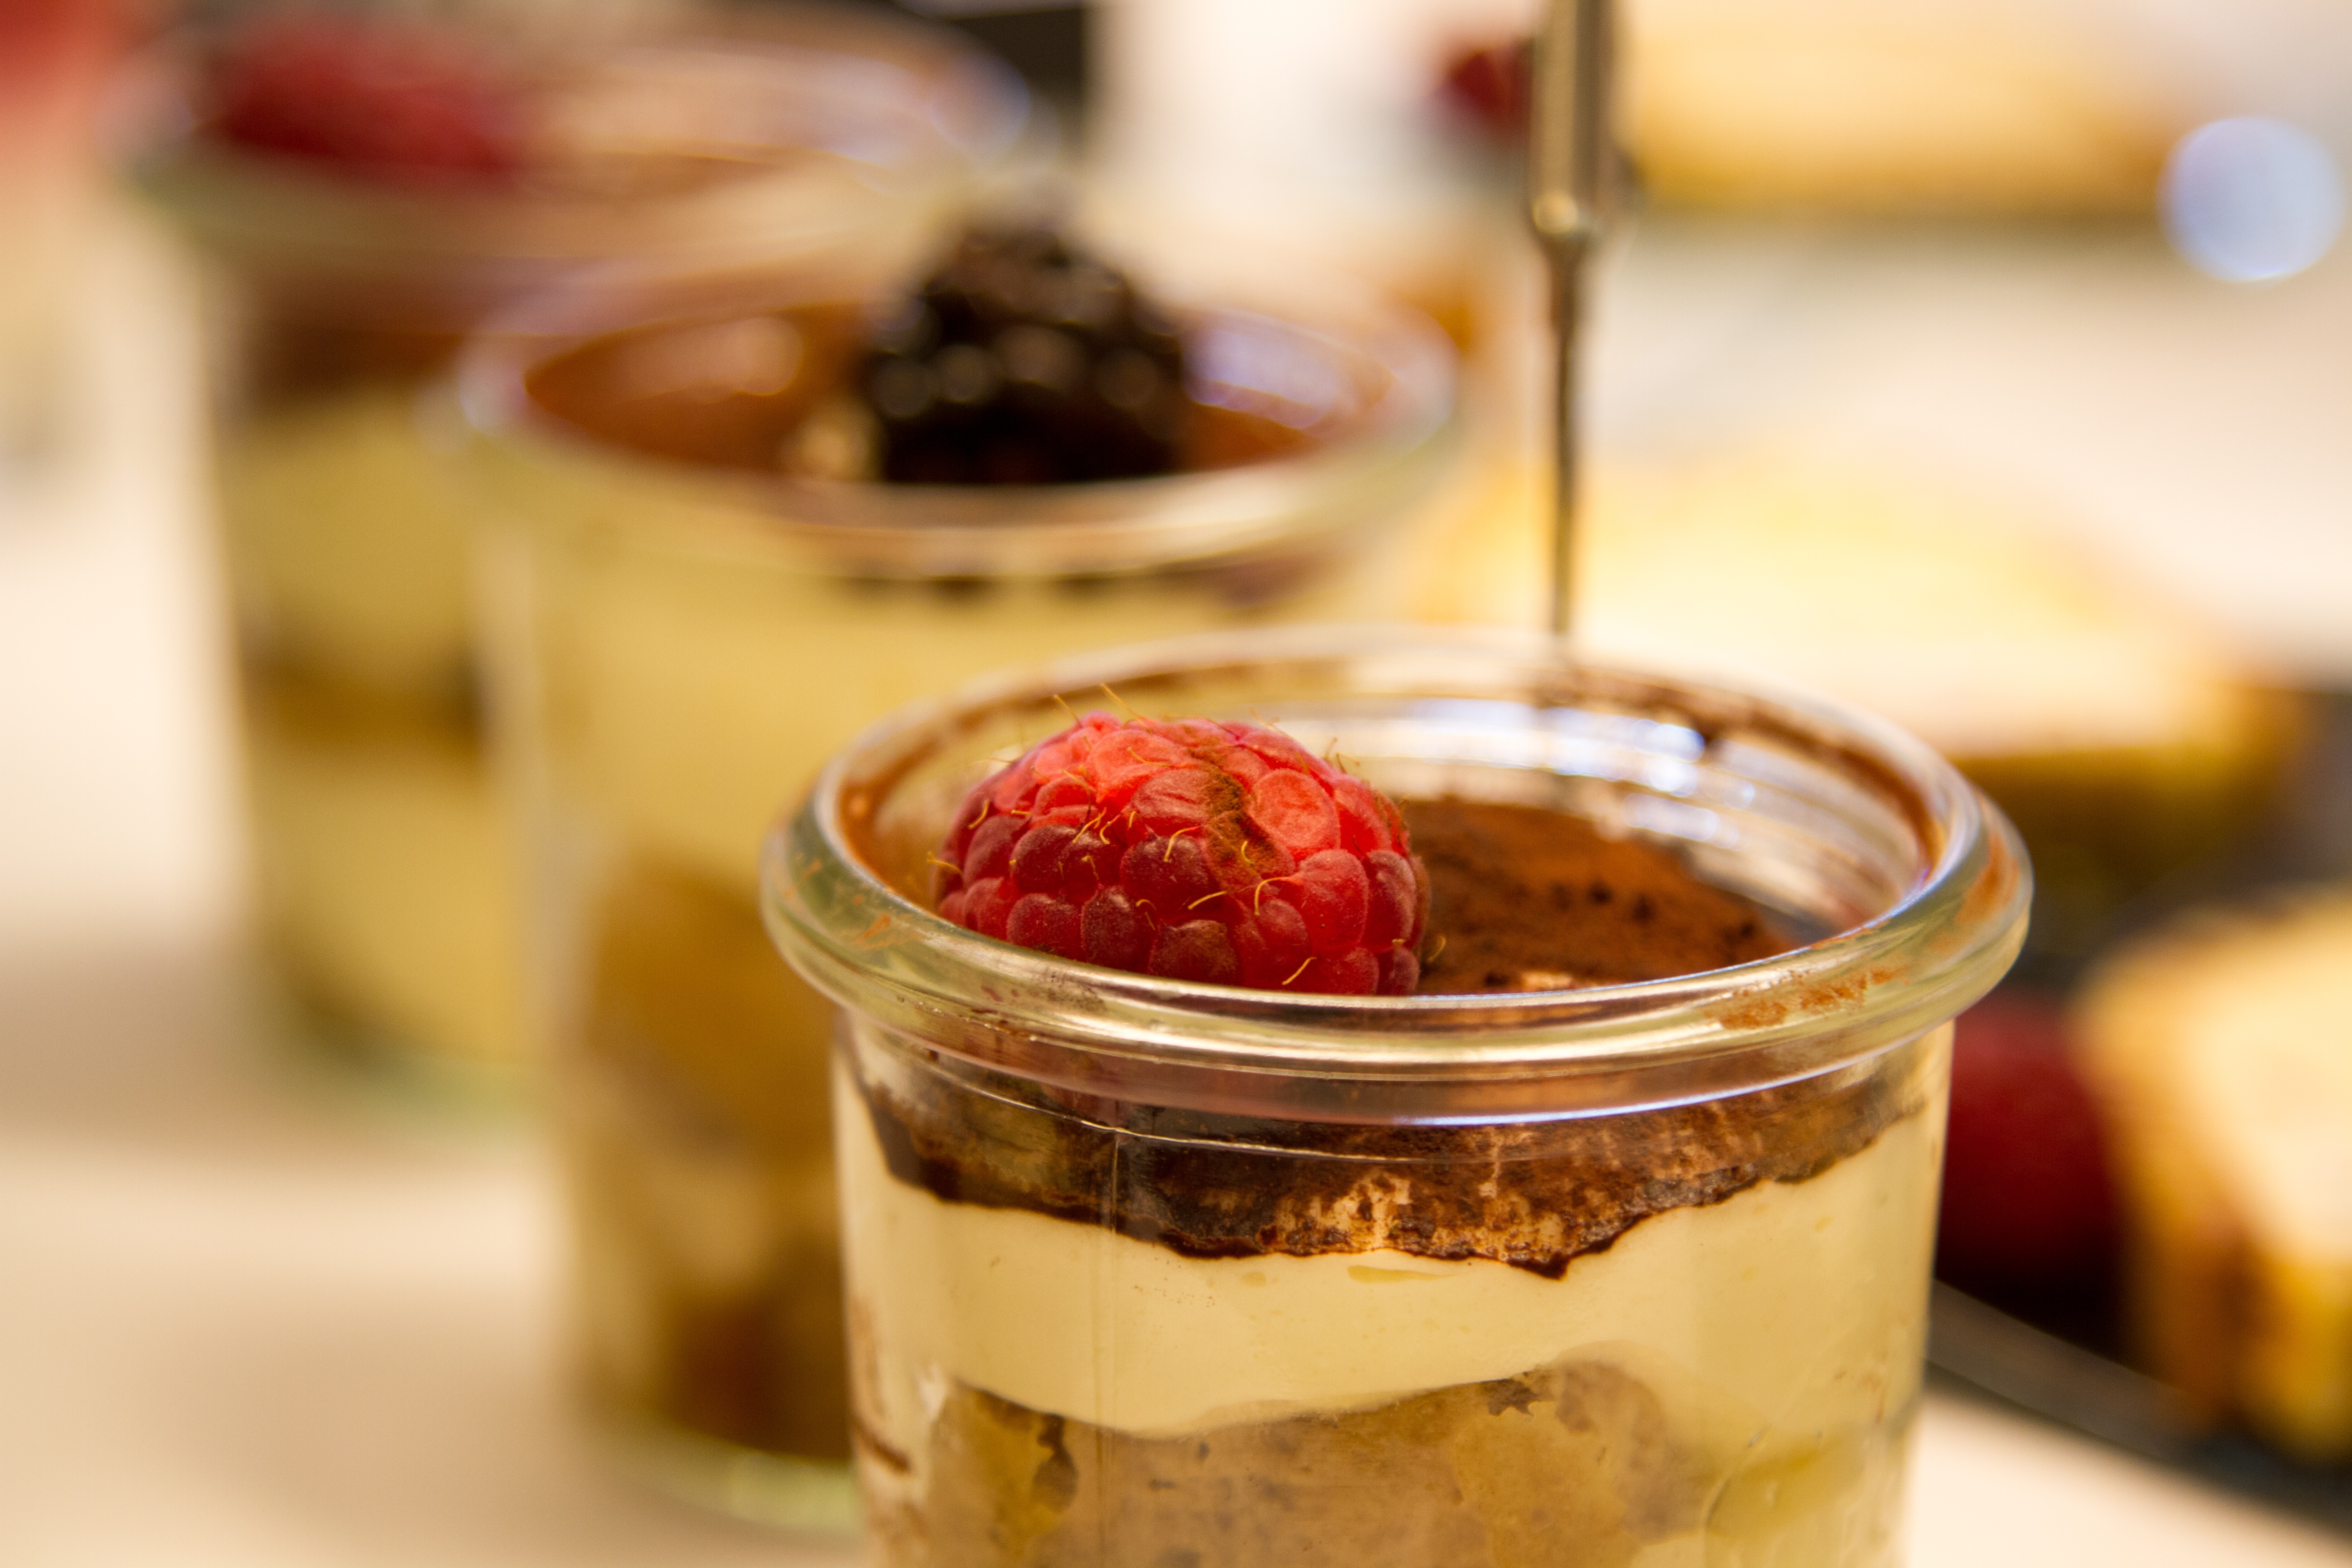
raspberry, fruit, dish, meal, food, produce, breakfast, dessert, cuisine, delicious, brunch, flavor, tiramisu